Virginia Ramponi-Andreini

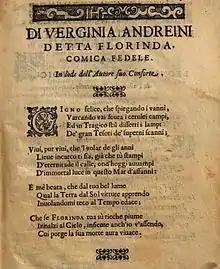
Poem by Virginia Ramponi-Andreini in praise of her husband, published in the 1606 edition of his play "La Florinda"

Born Virginia Andrea Ramponi, she has been described by her contemporaries in poems and letters as originating from either Milan or Genoa, depending on the source. The first secondary source to record her life in any detail was an entry in Francesco Bartoli's two-volume biographical dictionary of Italian actors, "Notizie istoriche de comici italiani", published in 1781. Little is known about her life prior to her marriage in 1601 to the Florentine actor and playwright Giambattista Andreini, the point at which her entry in Bartoli's dictionary begins.